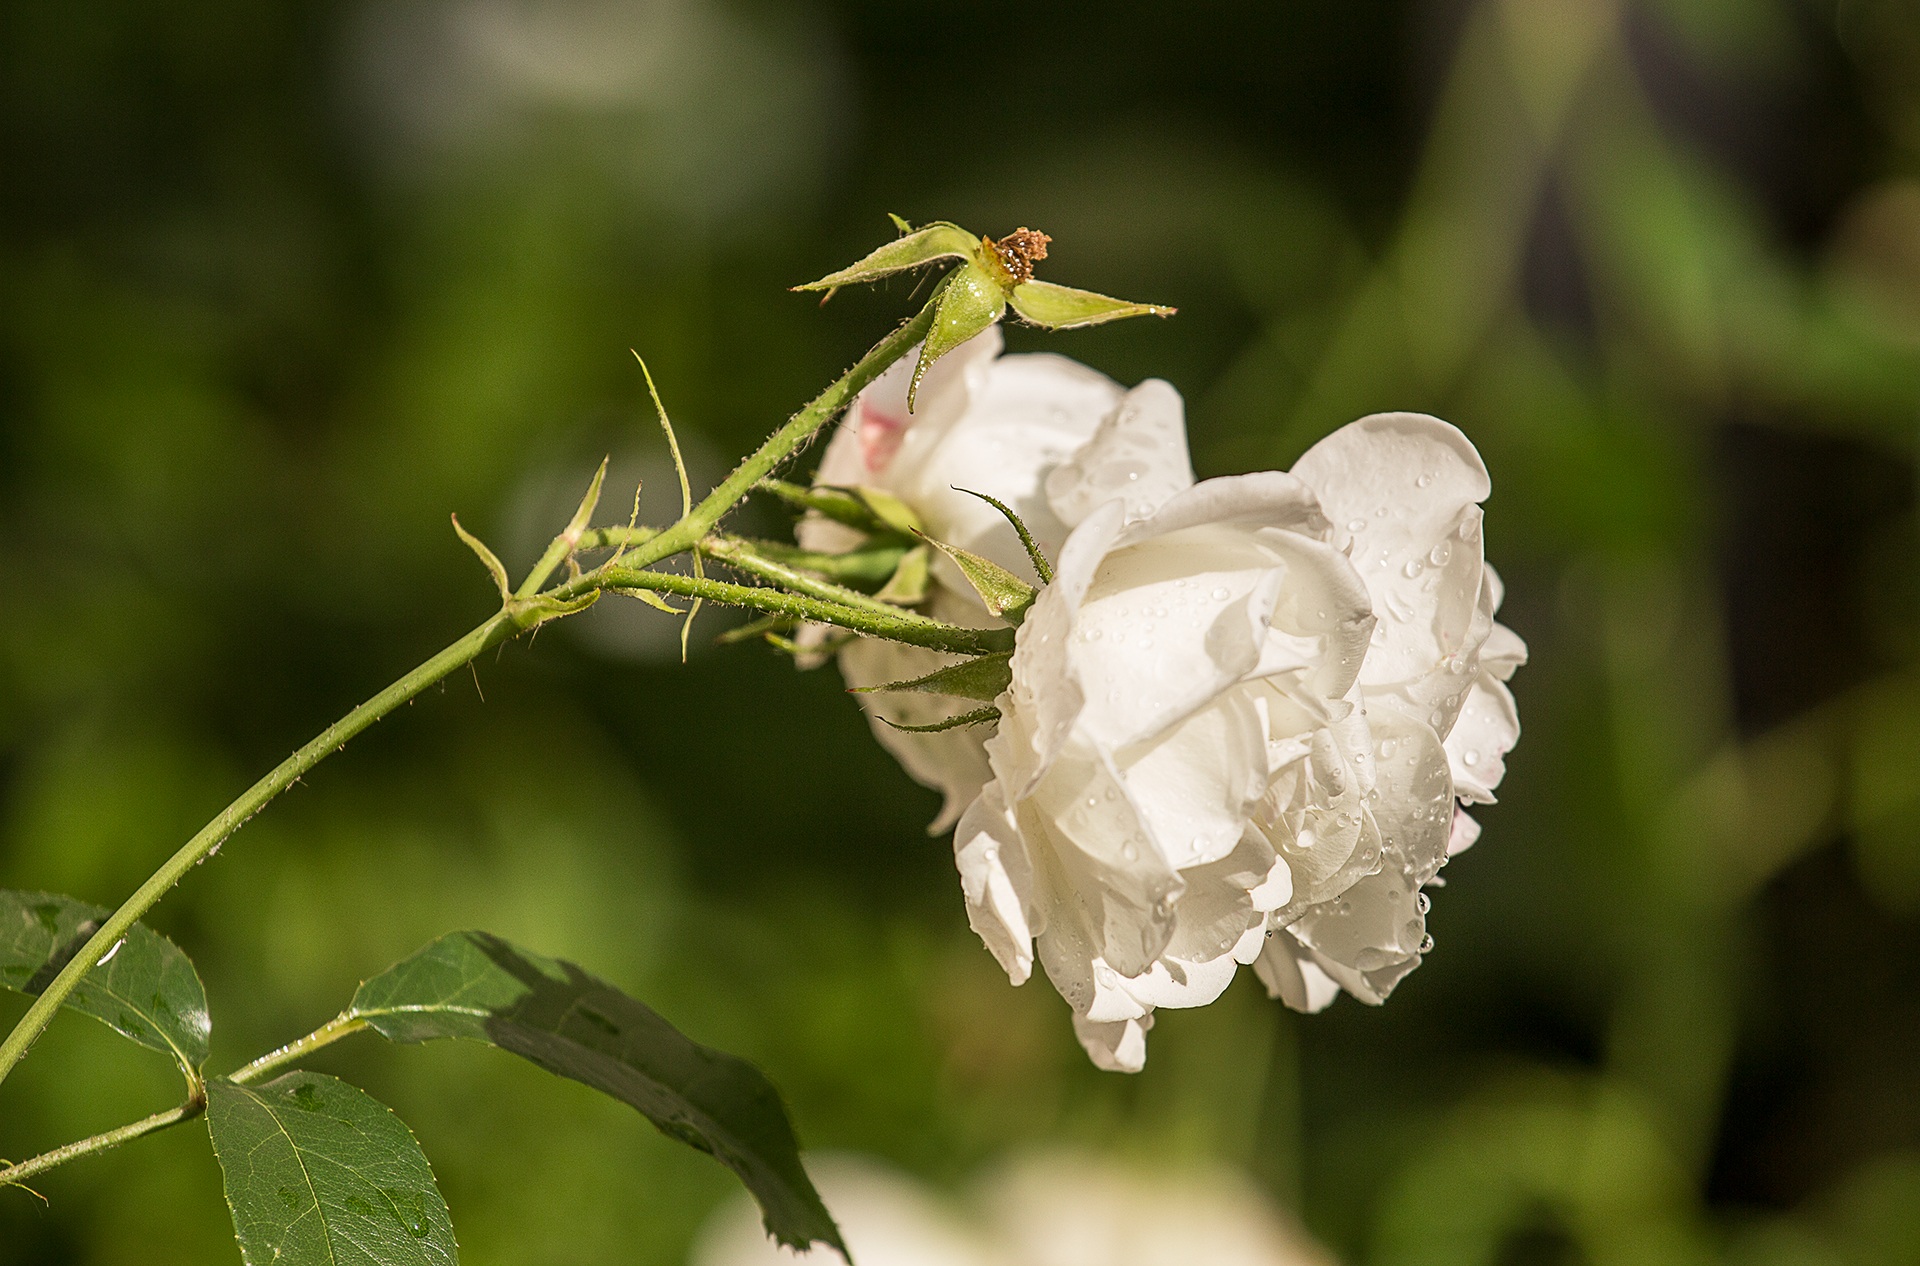
nature, branch, blossom, plant, white, photography, leaf, flower, petal, bloom, summer, rose, green, insect, botany, flora, fauna, invertebrate, wildflower, close up, beauty, macro photography, flowering plant, land plant